Maserati Merak

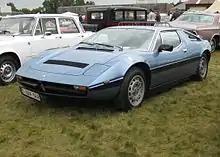
Maserati Merak 2000 GT

In November 1977 at the Turin Auto Show Alejandro de Tomaso presented the Merak 2000 GT ("Tipo AM122/D"), basically a Merak with a smaller two-litre powerplant. It was built almost exclusively for the Italian market, where a newly introduced law strongly penalized cars with engine capacity over 2,000 cc by subjecting them to a 38% Value Added Tax (VAT) against the usual 19% VAT. The Merak's competitors were similar two-litre models, specifically the Urraco P200 and Dino 208 GT4.